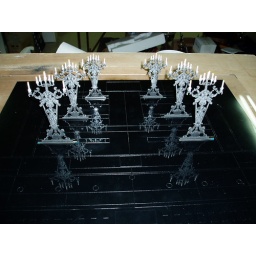
the reflective surface of the stage floor adds to the illusion of water in a lake